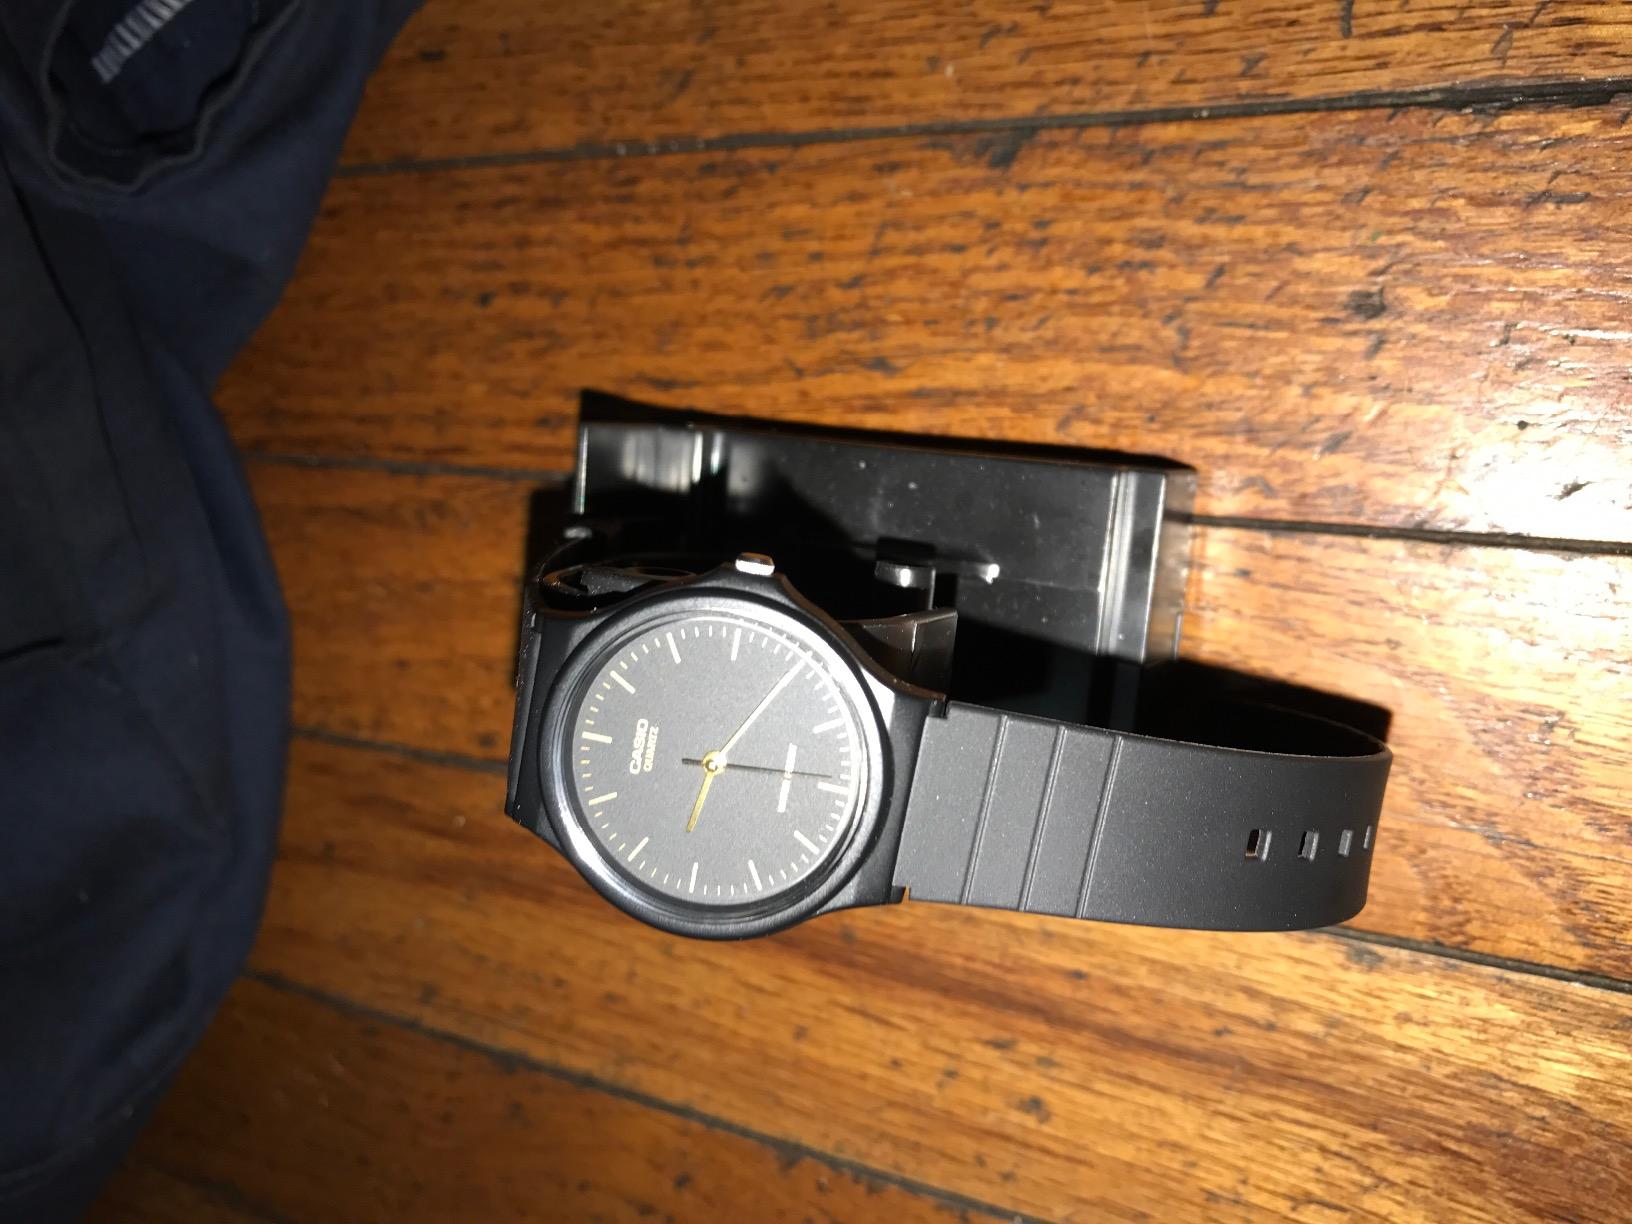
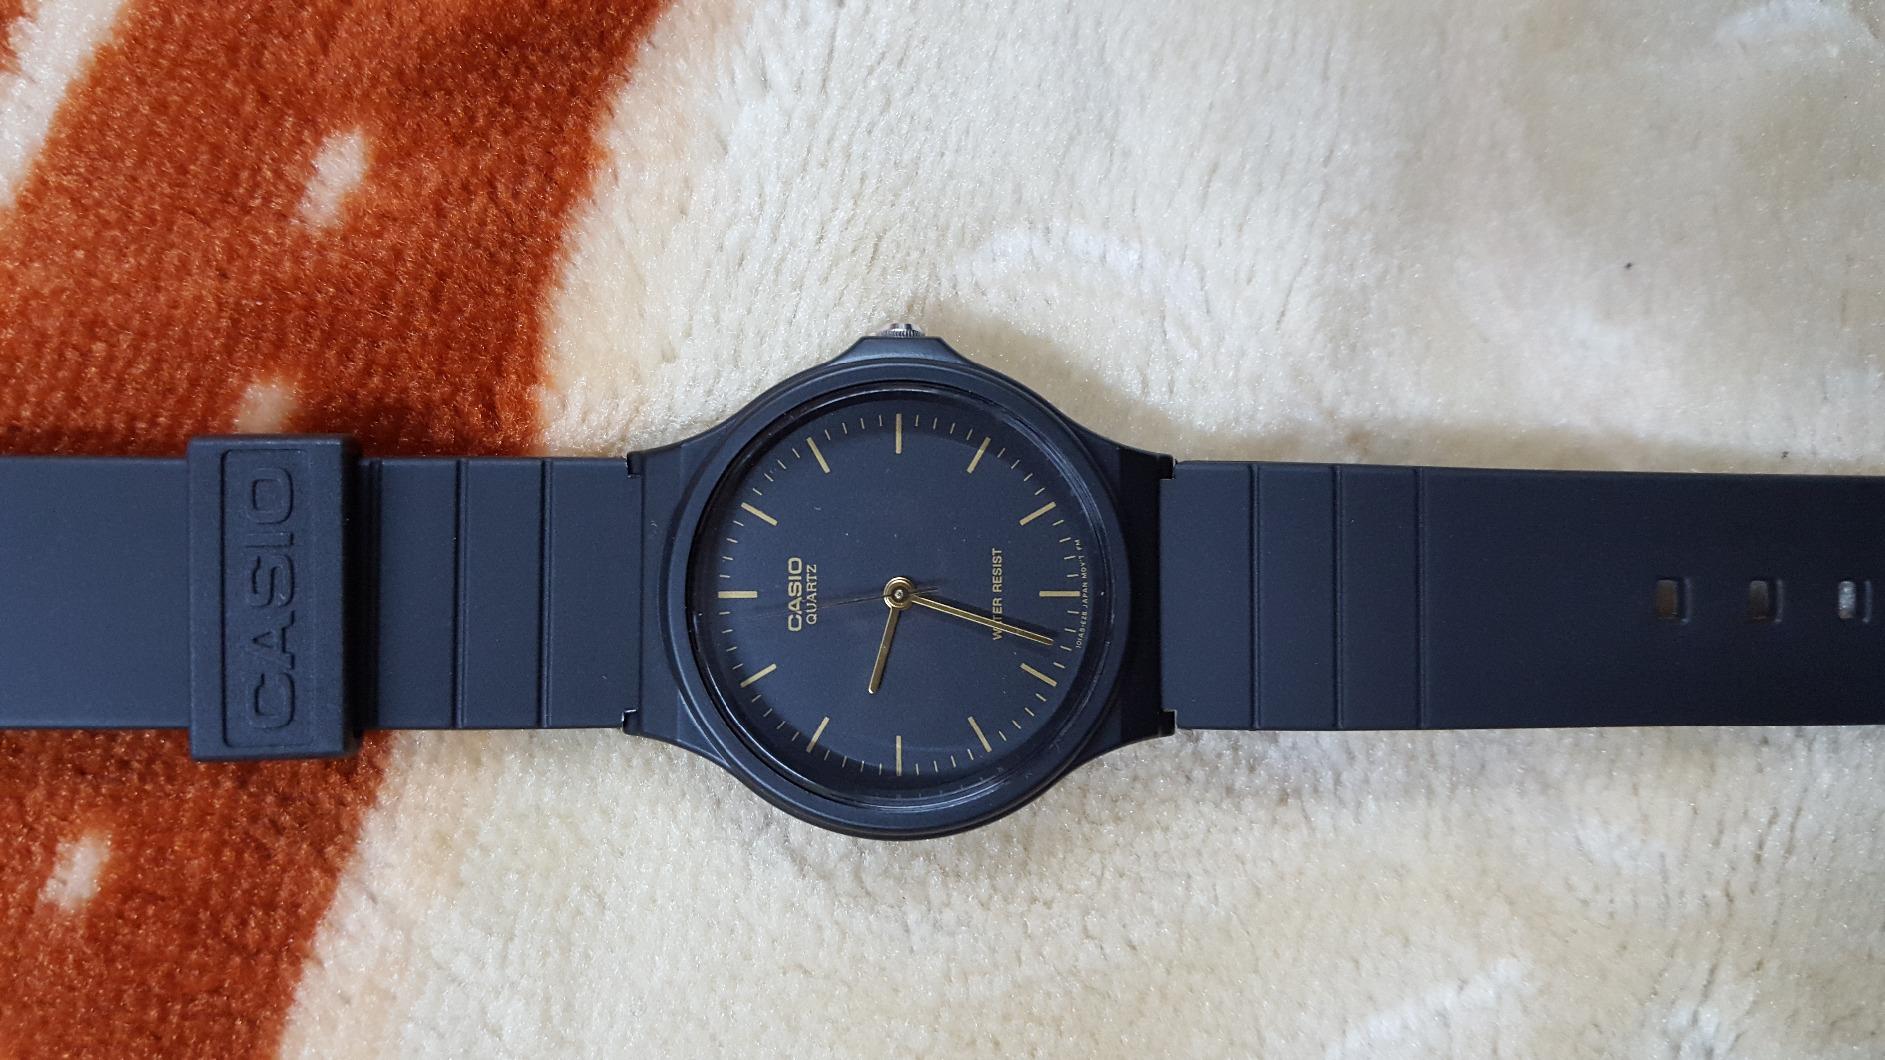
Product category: accessories_watch
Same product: yes